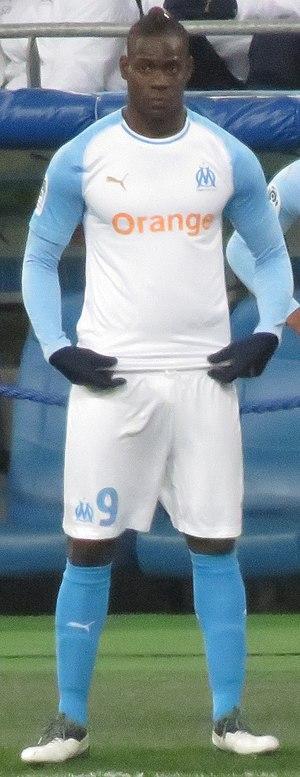
Mario Balotelli avant d'entrer en jeu et de faire ses débuts sous le maillot de l'Olympique de Marseille lors du match contre le Lille OSC le vendredi 26 janvier 2019